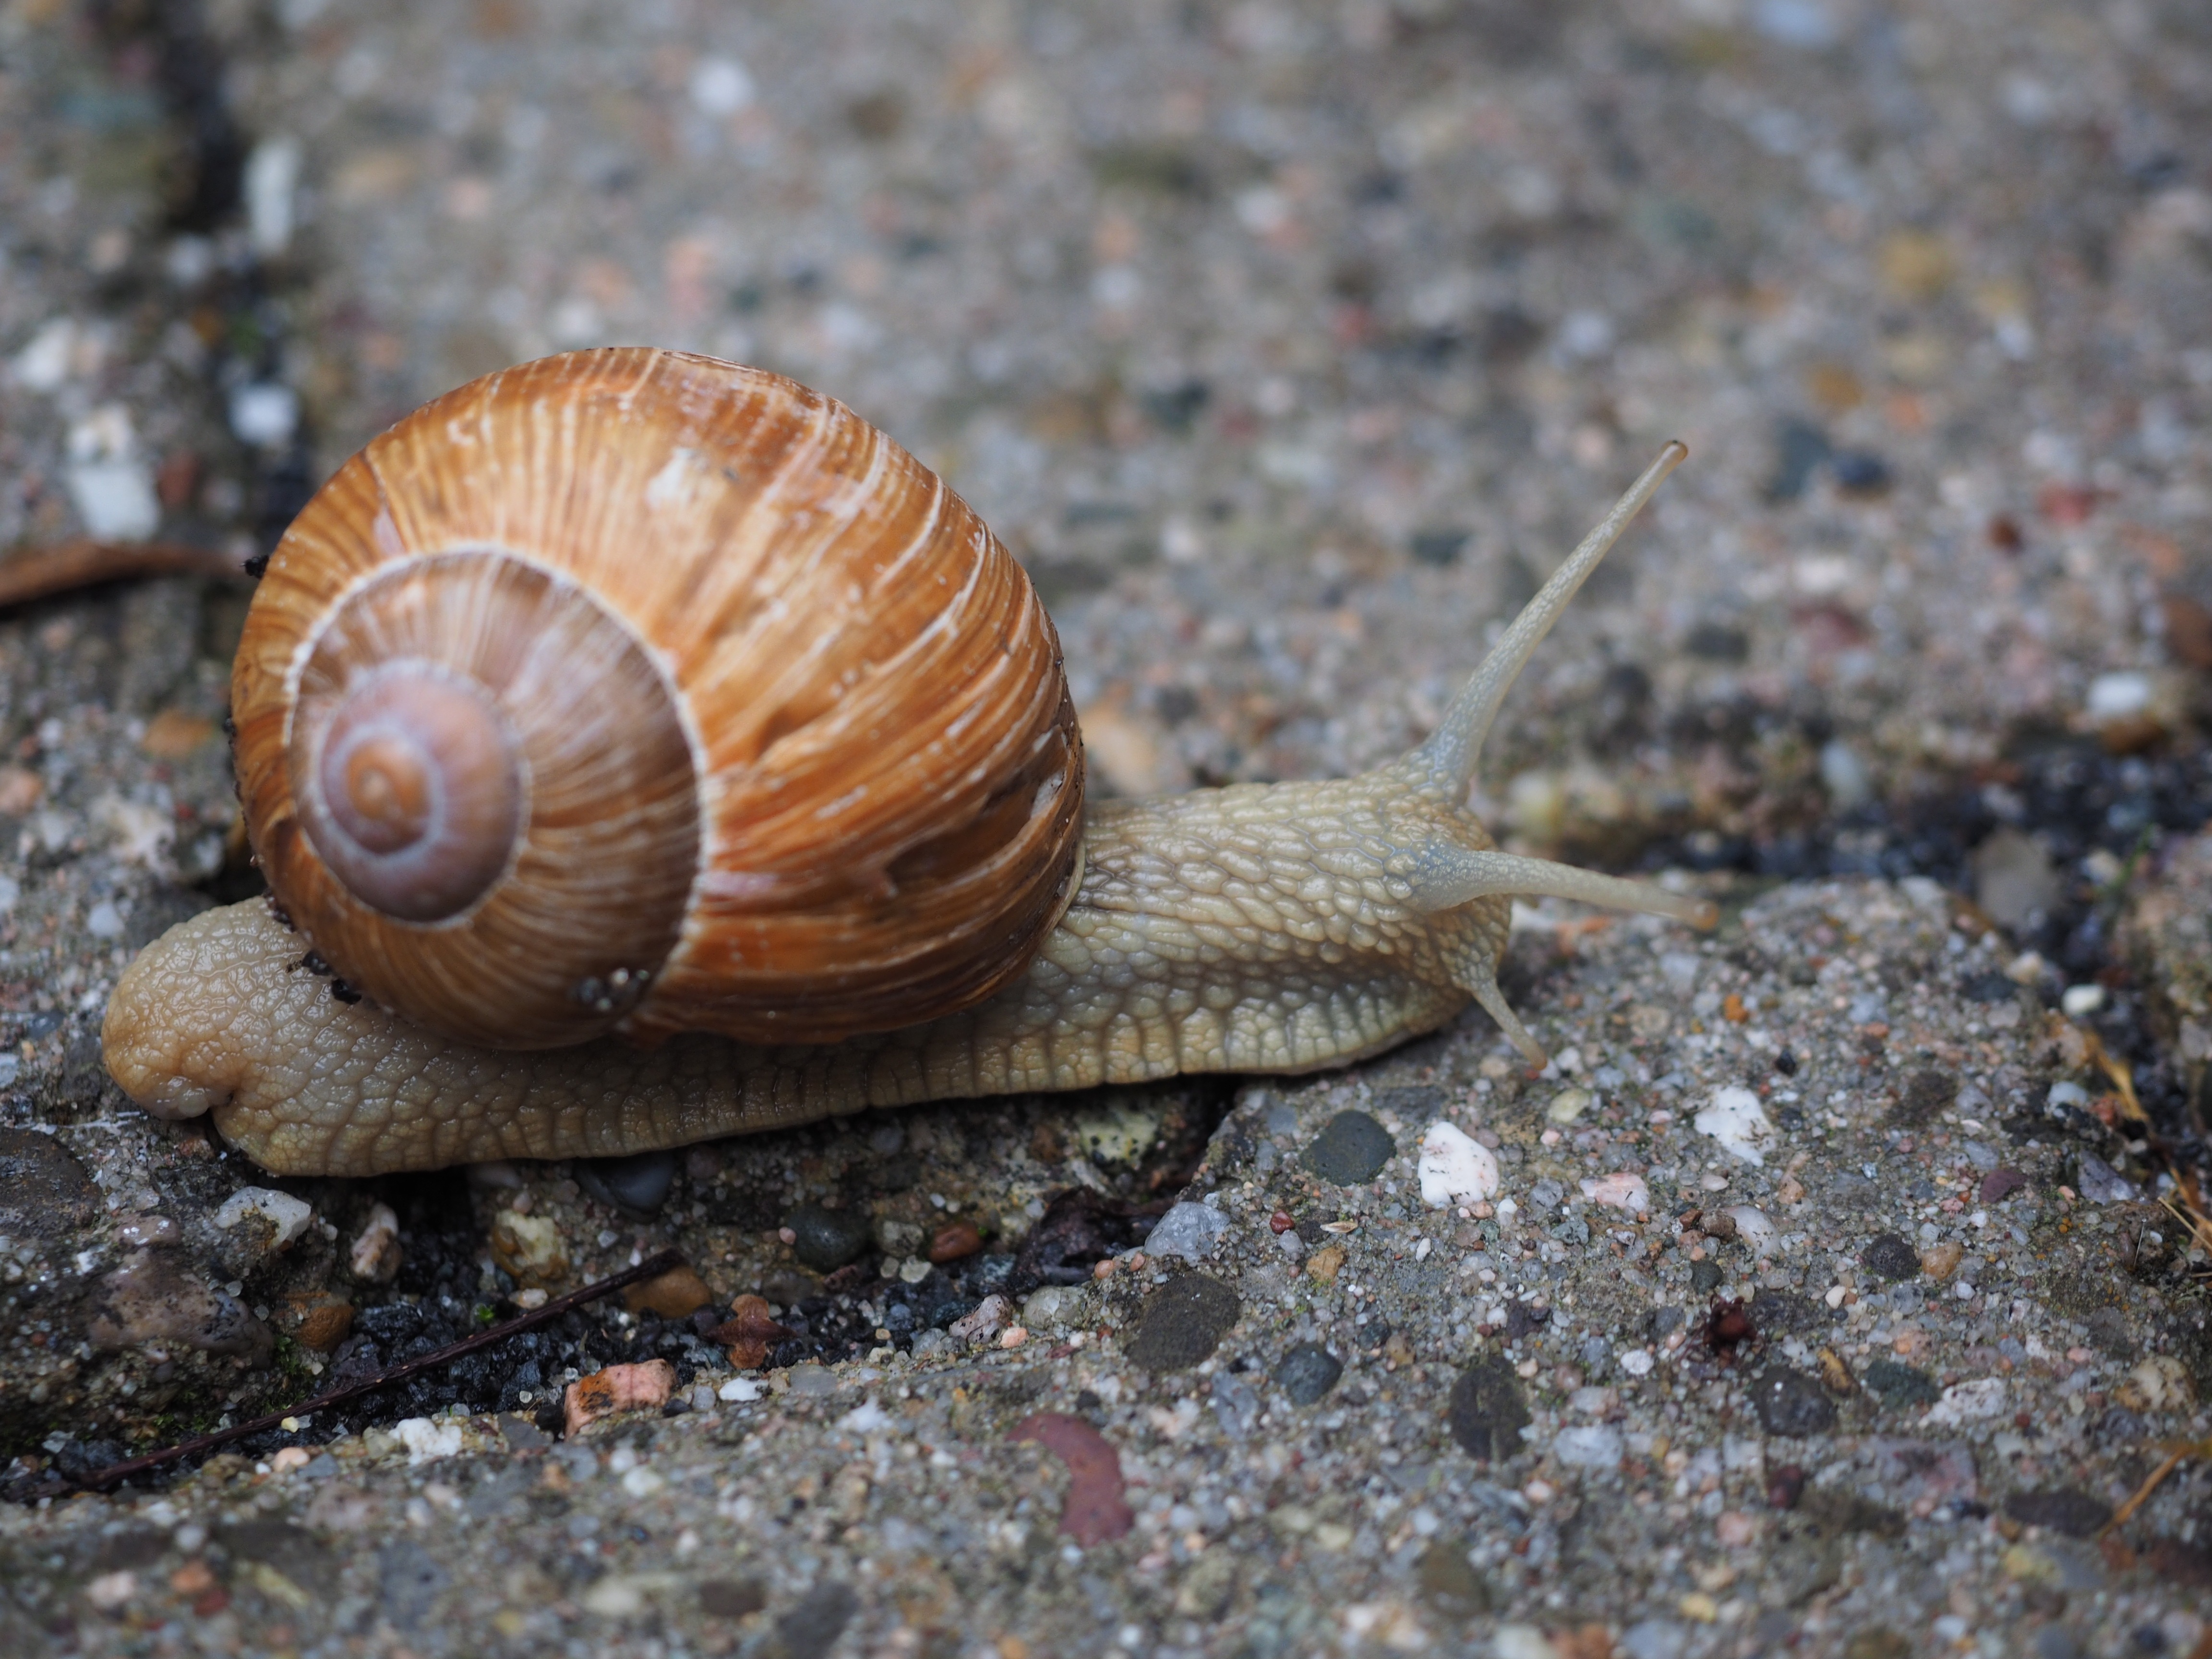
wildlife, reptile, fauna, shell, invertebrate, close up, mollusk, crawl, snail, molluscs, schnecken, macro photography, probe, sea snail, land snail, helix pomatia, country lungenschnecke, marine biology, snails and slugs, helicidae, housing supporting country snail, terrestrial pulmonate